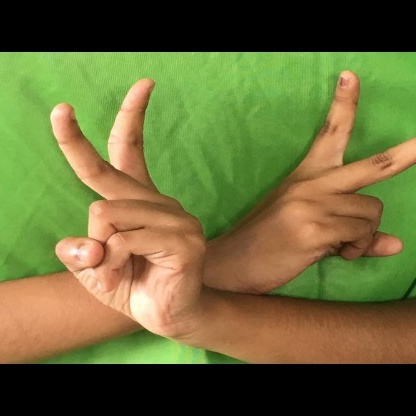
Mudra: Kartariswastika